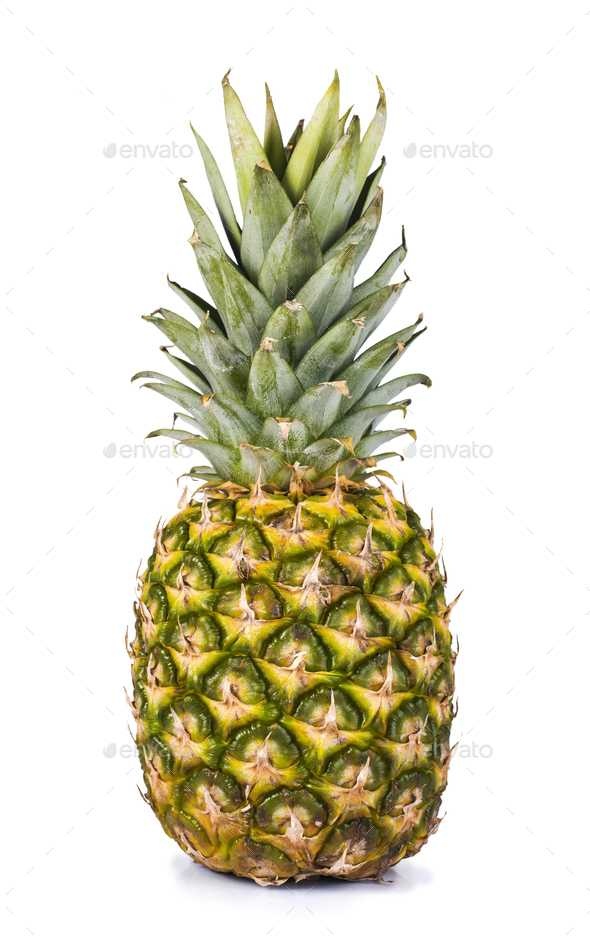
Label: Pineapple